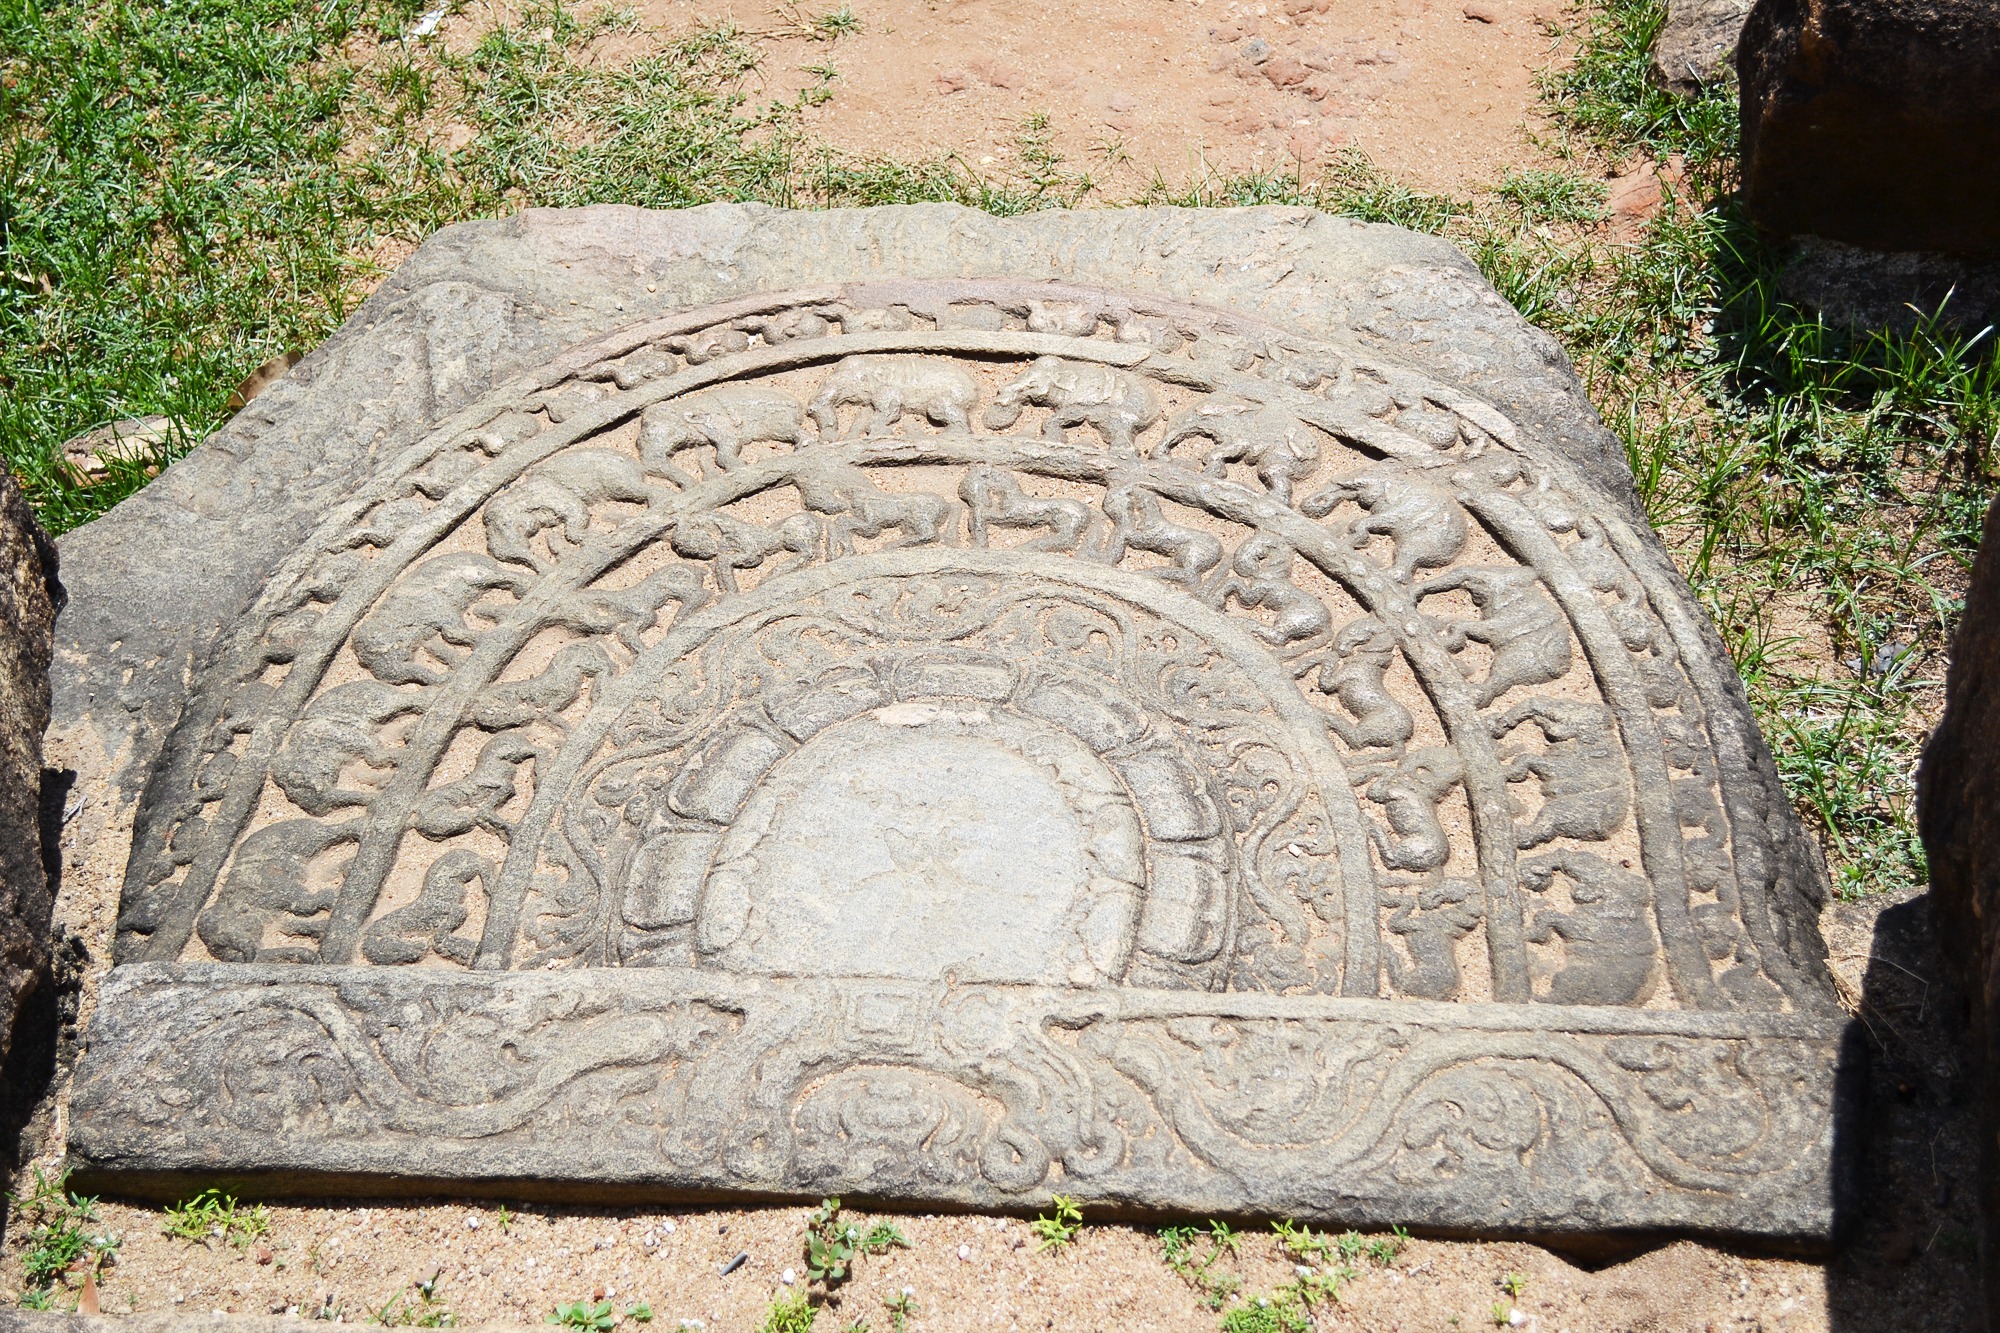
rock, statue, arch, buddhism, castle, ancient, historic, cemetery, grave, sculpture, memorial, king, headstone, carving, sri lanka, ceylon, stele, archaeological site, stone carving, ancient ruins, moonstone, ancient history, mawanella, polonnaruwa